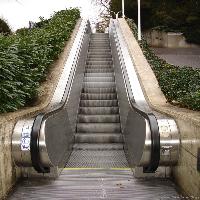
Weather: cloudy or overcast